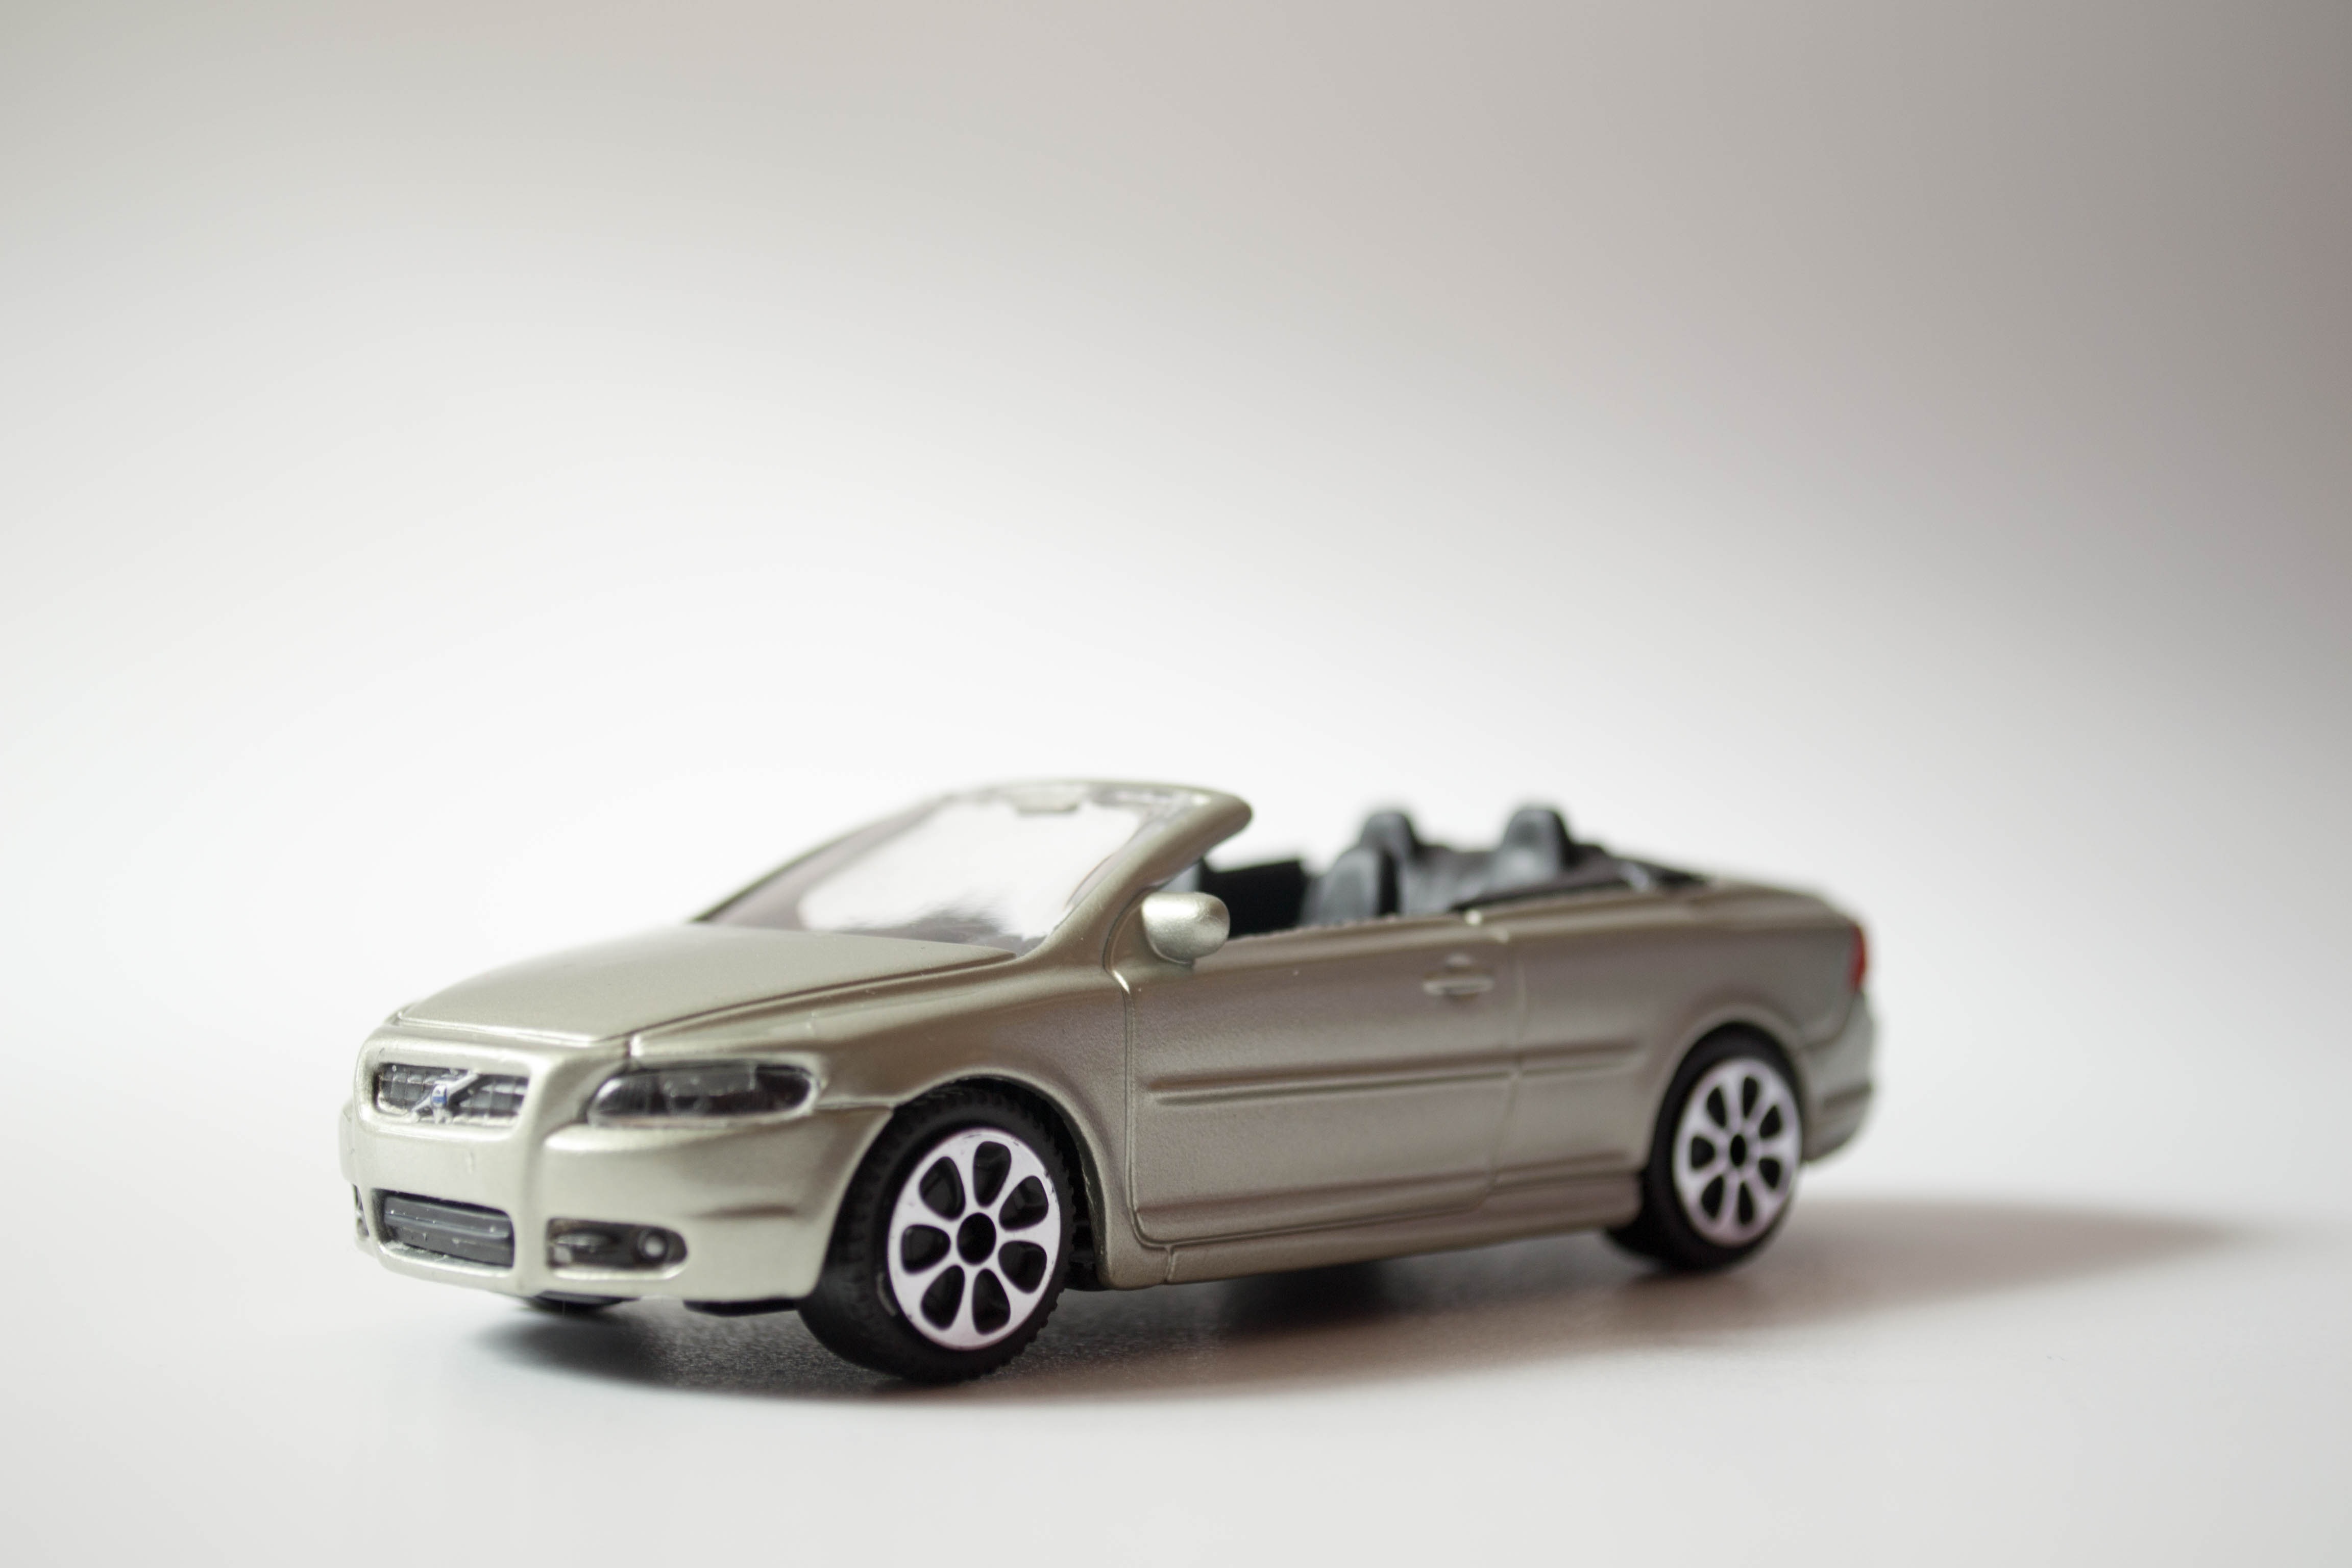
car, vehicle, gray, sports car, bumper, sedan, convertible, coupe, toy car, model car, land vehicle, gray car, automobile make, automotive exterior, compact car, automotive design, luxury vehicle, volvo cars, family car, executive car, personal luxury car